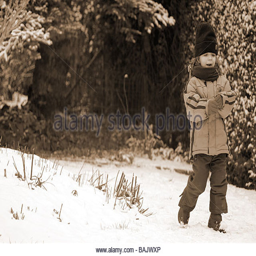
child small little young boy walking to school in the snow alone snowy winter cold weather